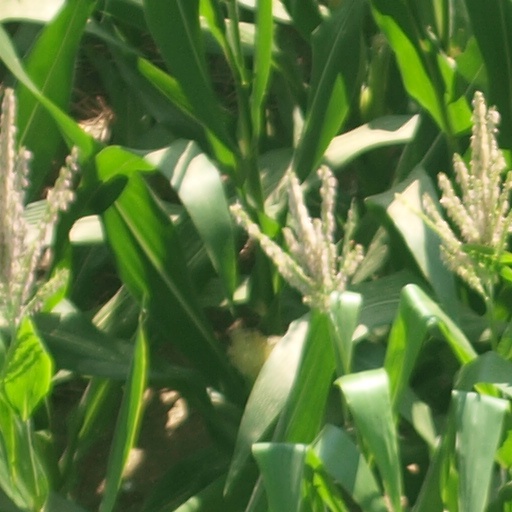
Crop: maize; corn